Albalophosaurus

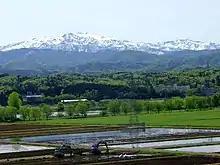
View of Mount Hakusan, the mountain "Albalophosaurus" was named after

"Albalophosaurus" was described in 2009 from remains found in 1997 by Yoshinori Kobayashi from the Kuwajima Formation of central Japan, outcropping in Hakusan in the Ishikawa Prefecture. The holotype, SBEI 176, consists of cranial bones from an incomplete, disarticulated skull and left lower jaw thought to belong to a single juvenile individual. The generic name is derived from Latin "albus", "white", and Greek λόΦος ("lophos"), "crest", a reference to the snow-covered crest of Mount Hakusan. The specific name honours Ichio Yamaguchi and Mikiko Yamaguchi, who discovered and prepared many fossils from the site.